Cadmus M. Wilcox

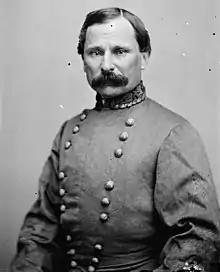

Cadmus Marcellus Wilcox (May 20, 1824 – December 2, 1890) was a career United States Army officer who served in the Mexican–American War and also was a Confederate general during the American Civil War.